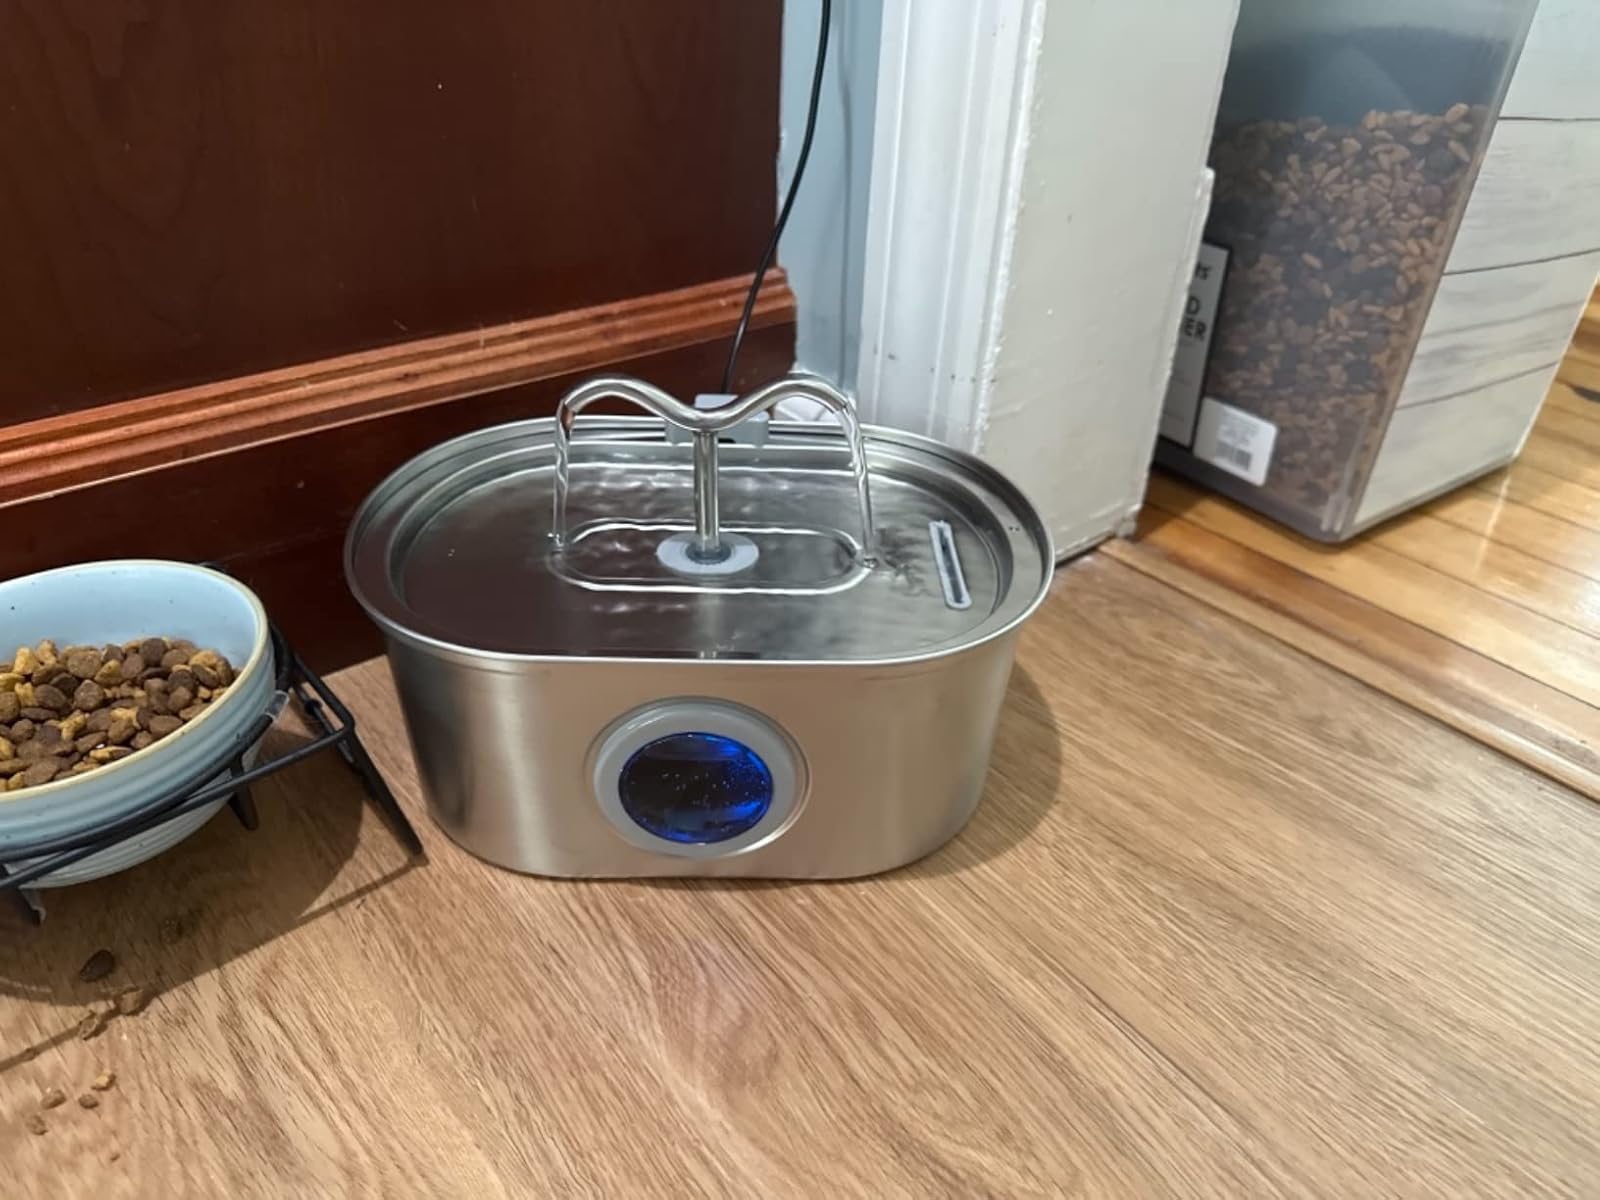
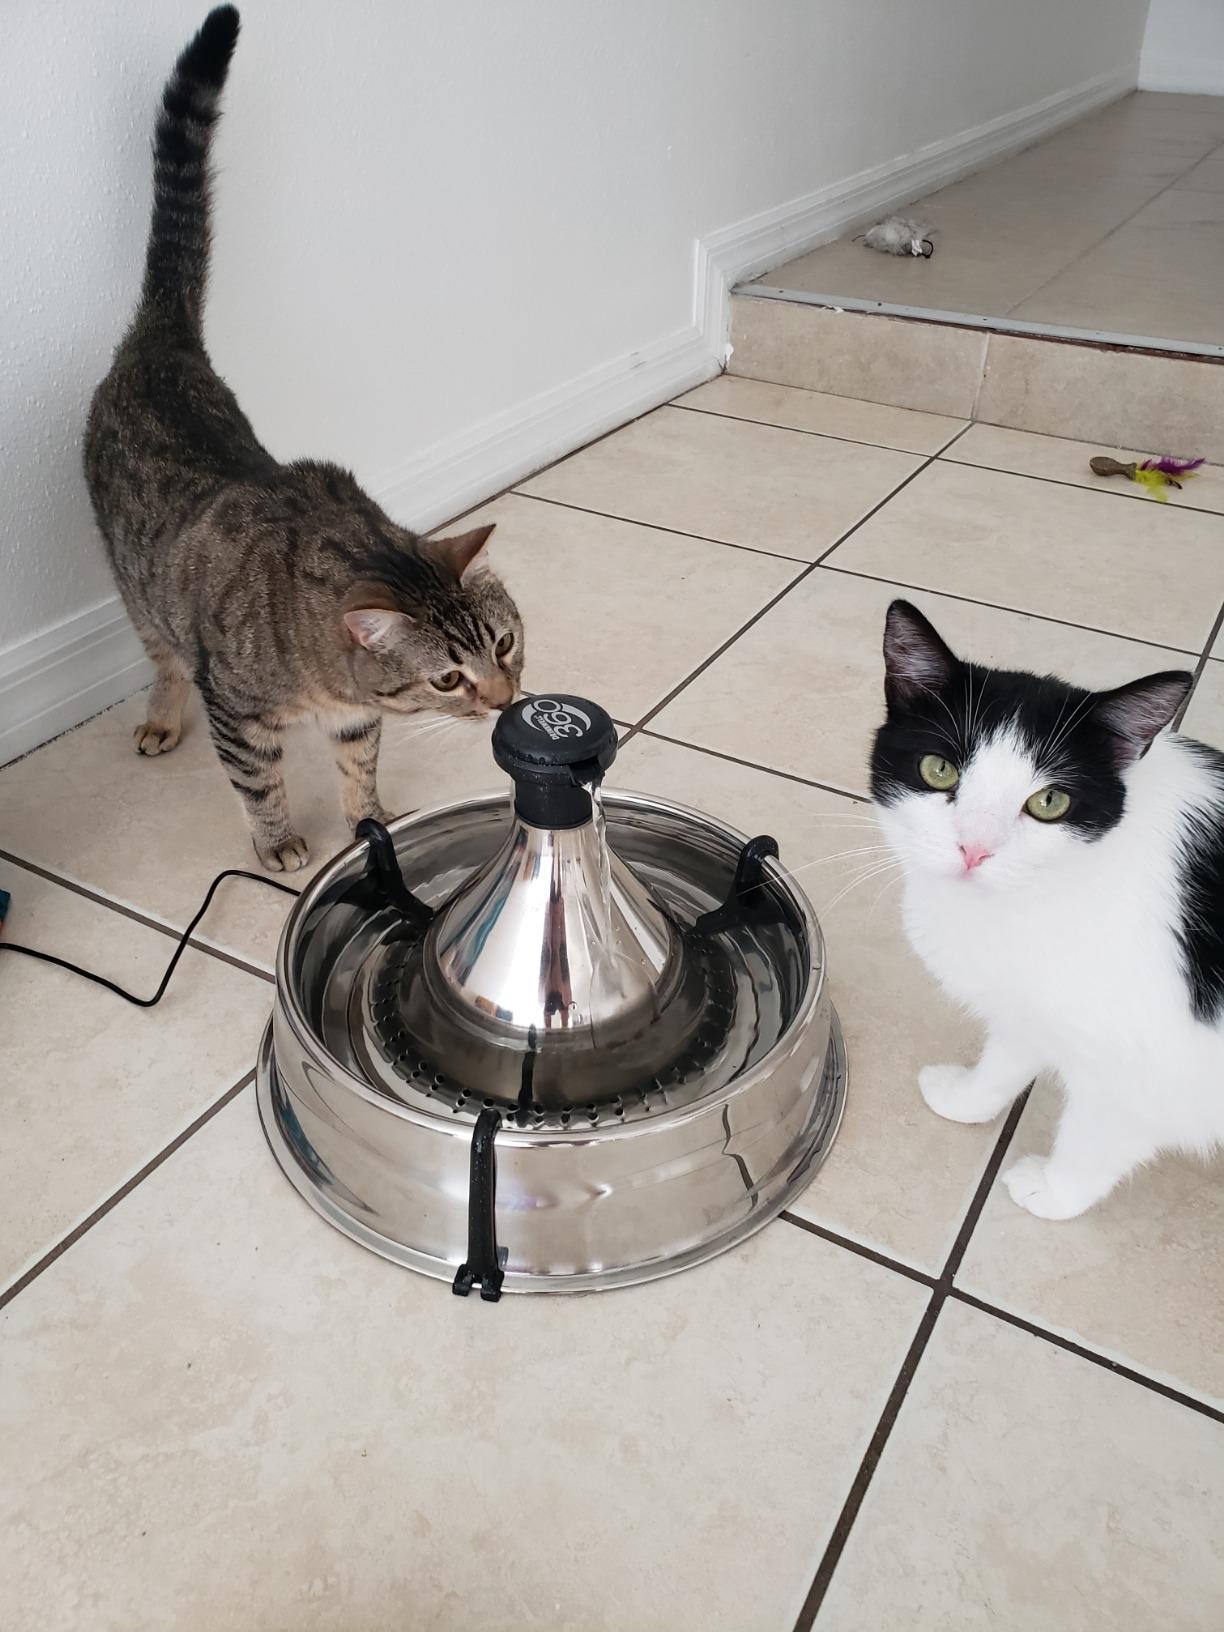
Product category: items_bowl
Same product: no